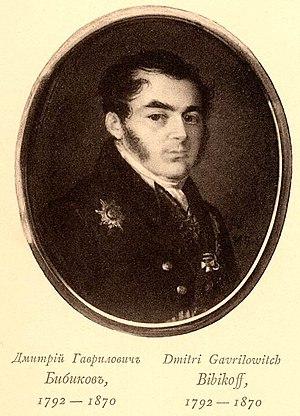
Le patronyme russe Bibikov a pour origine le nom commun bibik - Бибик, définissant une personne ayant une faiblesse physique.